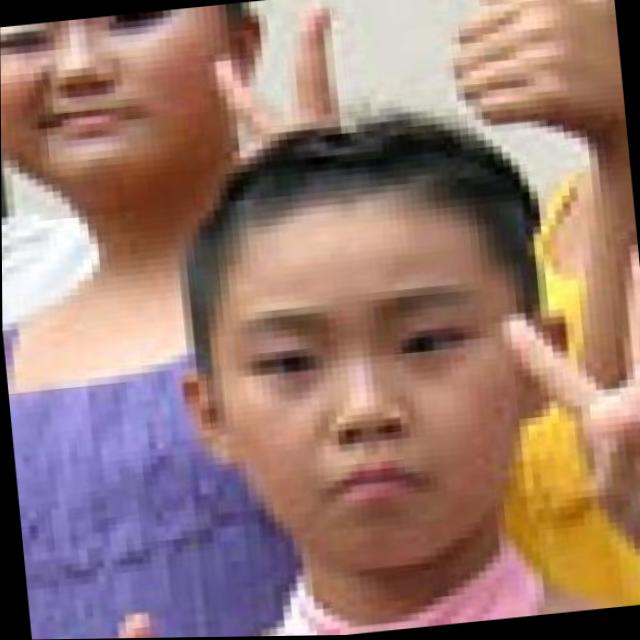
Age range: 0-12